The Year's Best Science Fiction: Eleventh Annual Collection

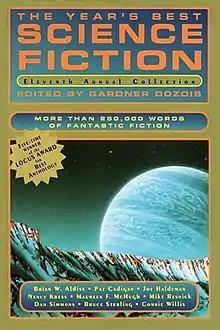
Dust cover of first edition

The Year's Best Science Fiction: Eleventh Annual Collection is an anthology of science fiction short stories edited by Gardner Dozois, the eleventh volume in an ongoing series. It was first published in hardcover and trade paperback by St. Martin's Press in August 1994, with a book club edition co-issued with the Science Fiction Book Club following in September 1994. The first British edition was published in hardcover by Robinson in October of the same year, under the alternate title The Best New Science Fiction: 8th Annual Collection.